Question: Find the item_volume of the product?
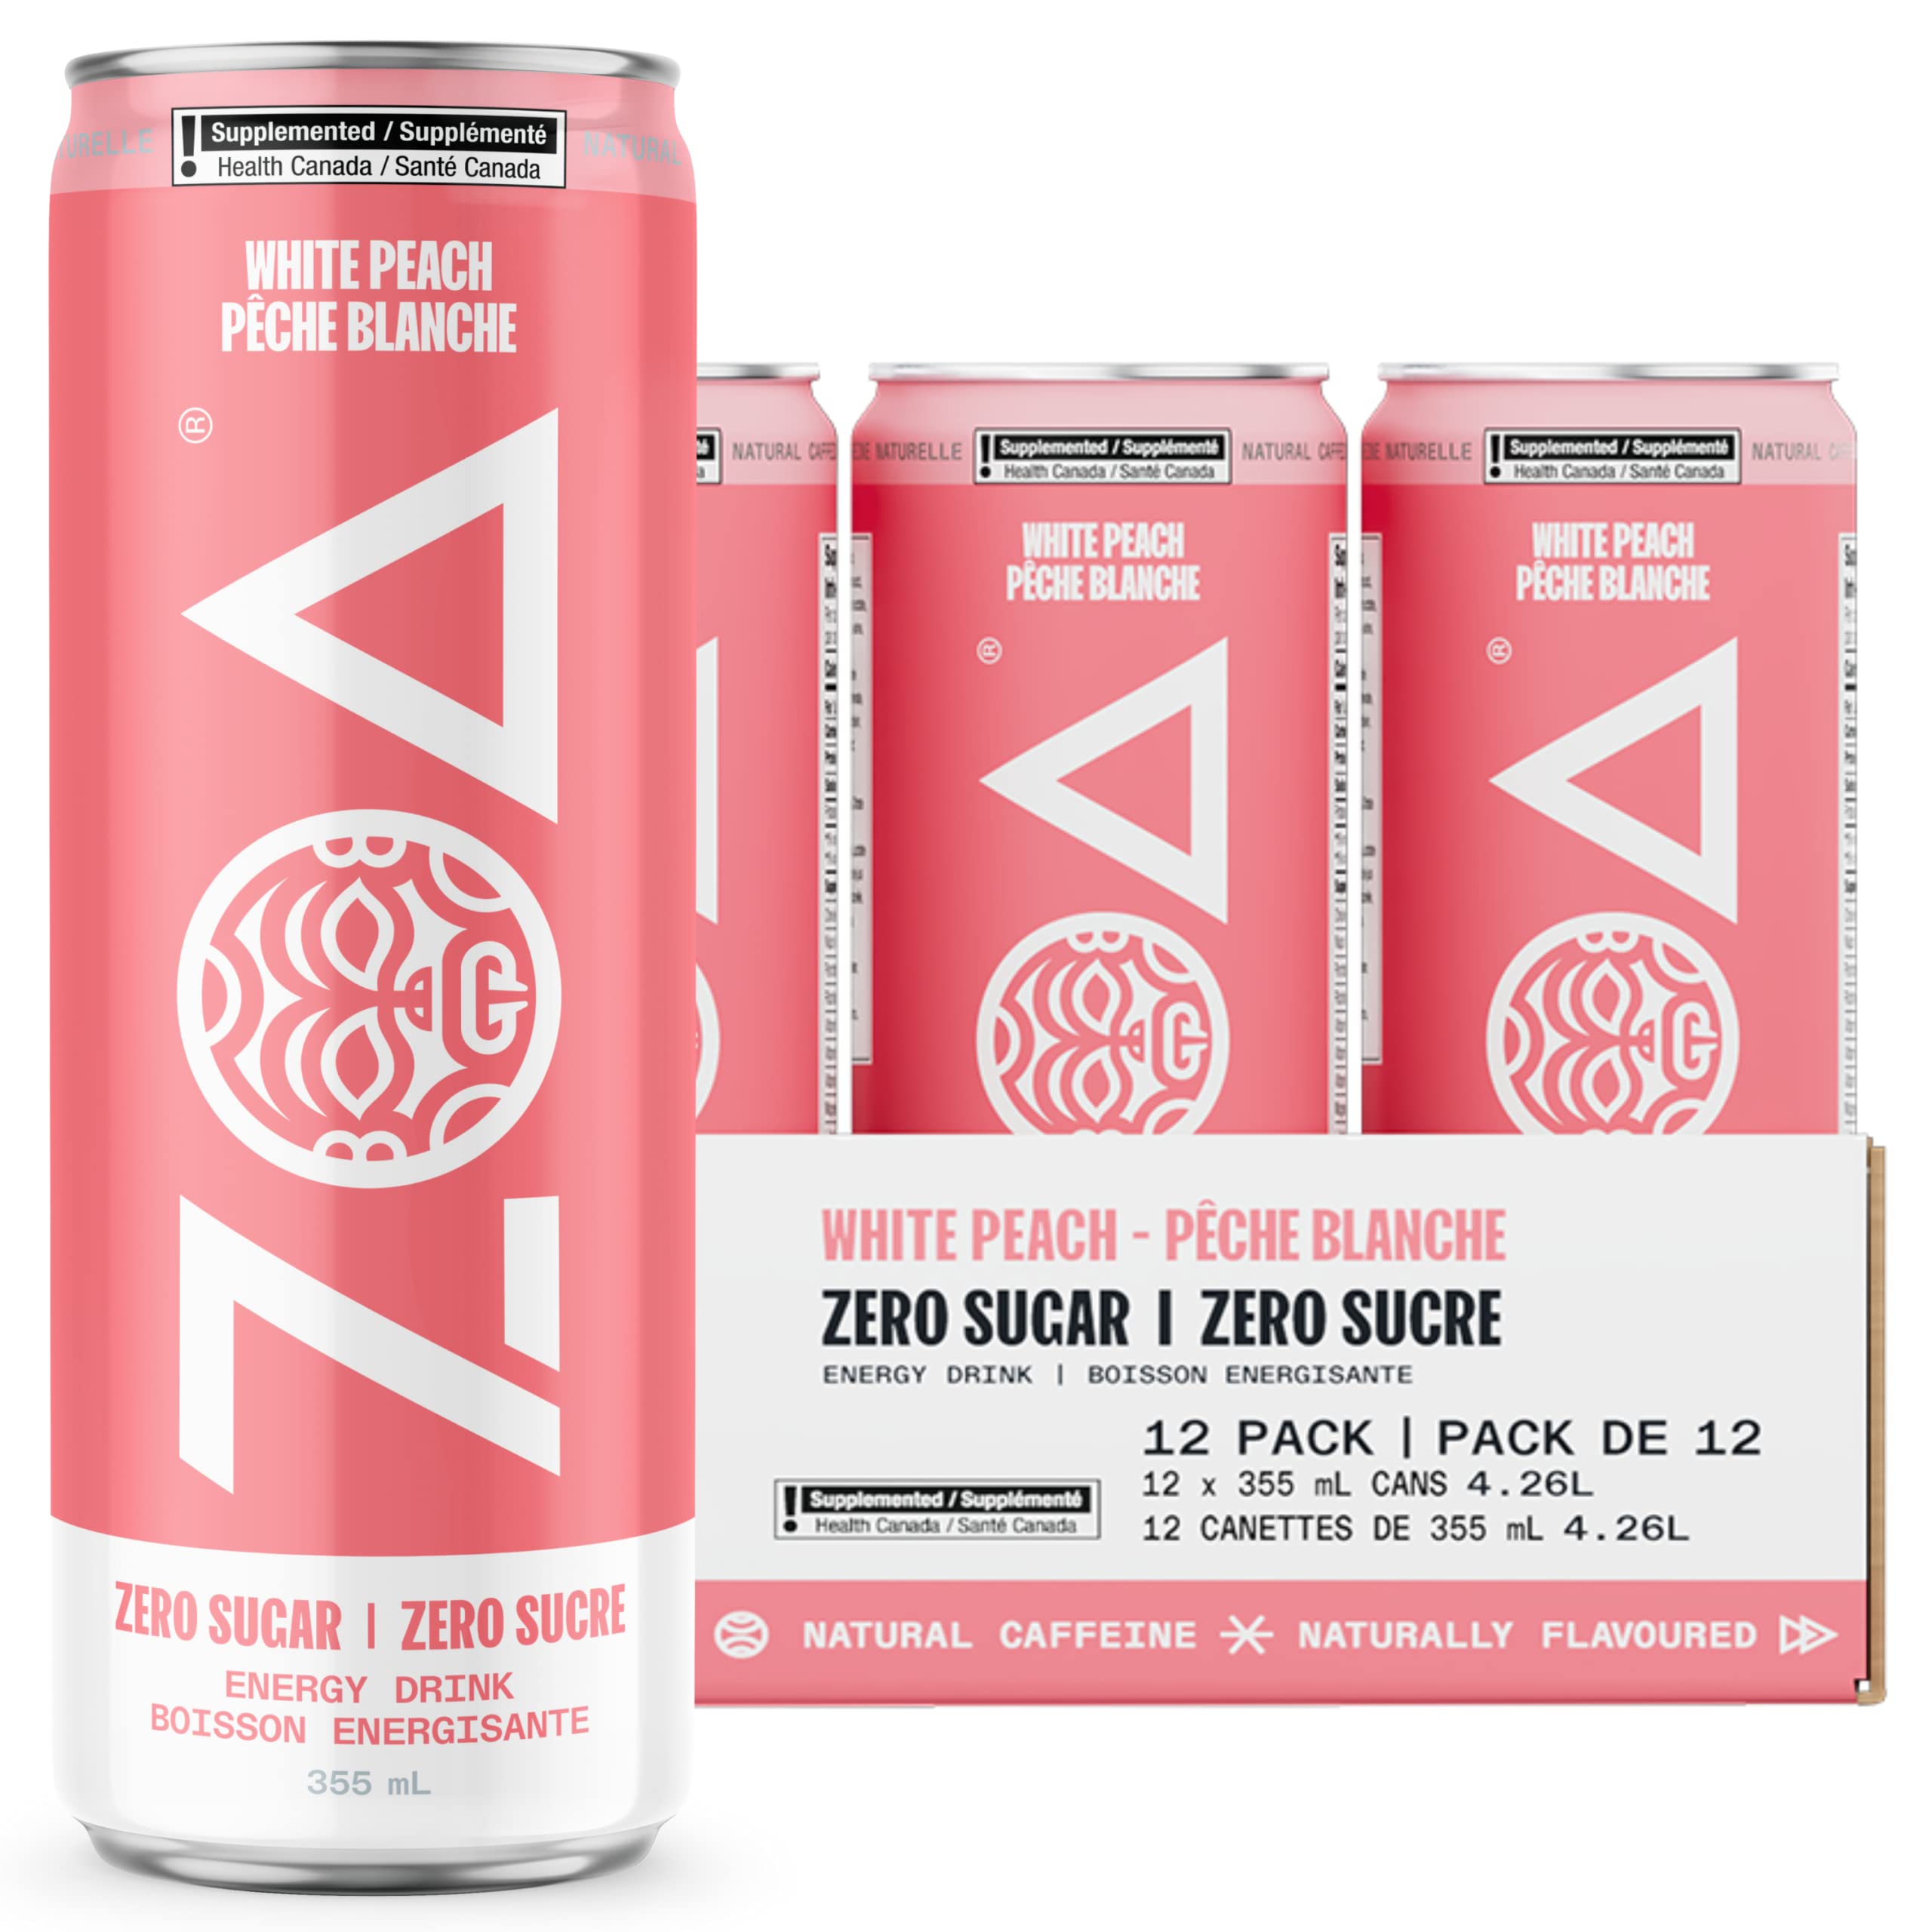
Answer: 4.26 litre